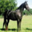
Label: horse